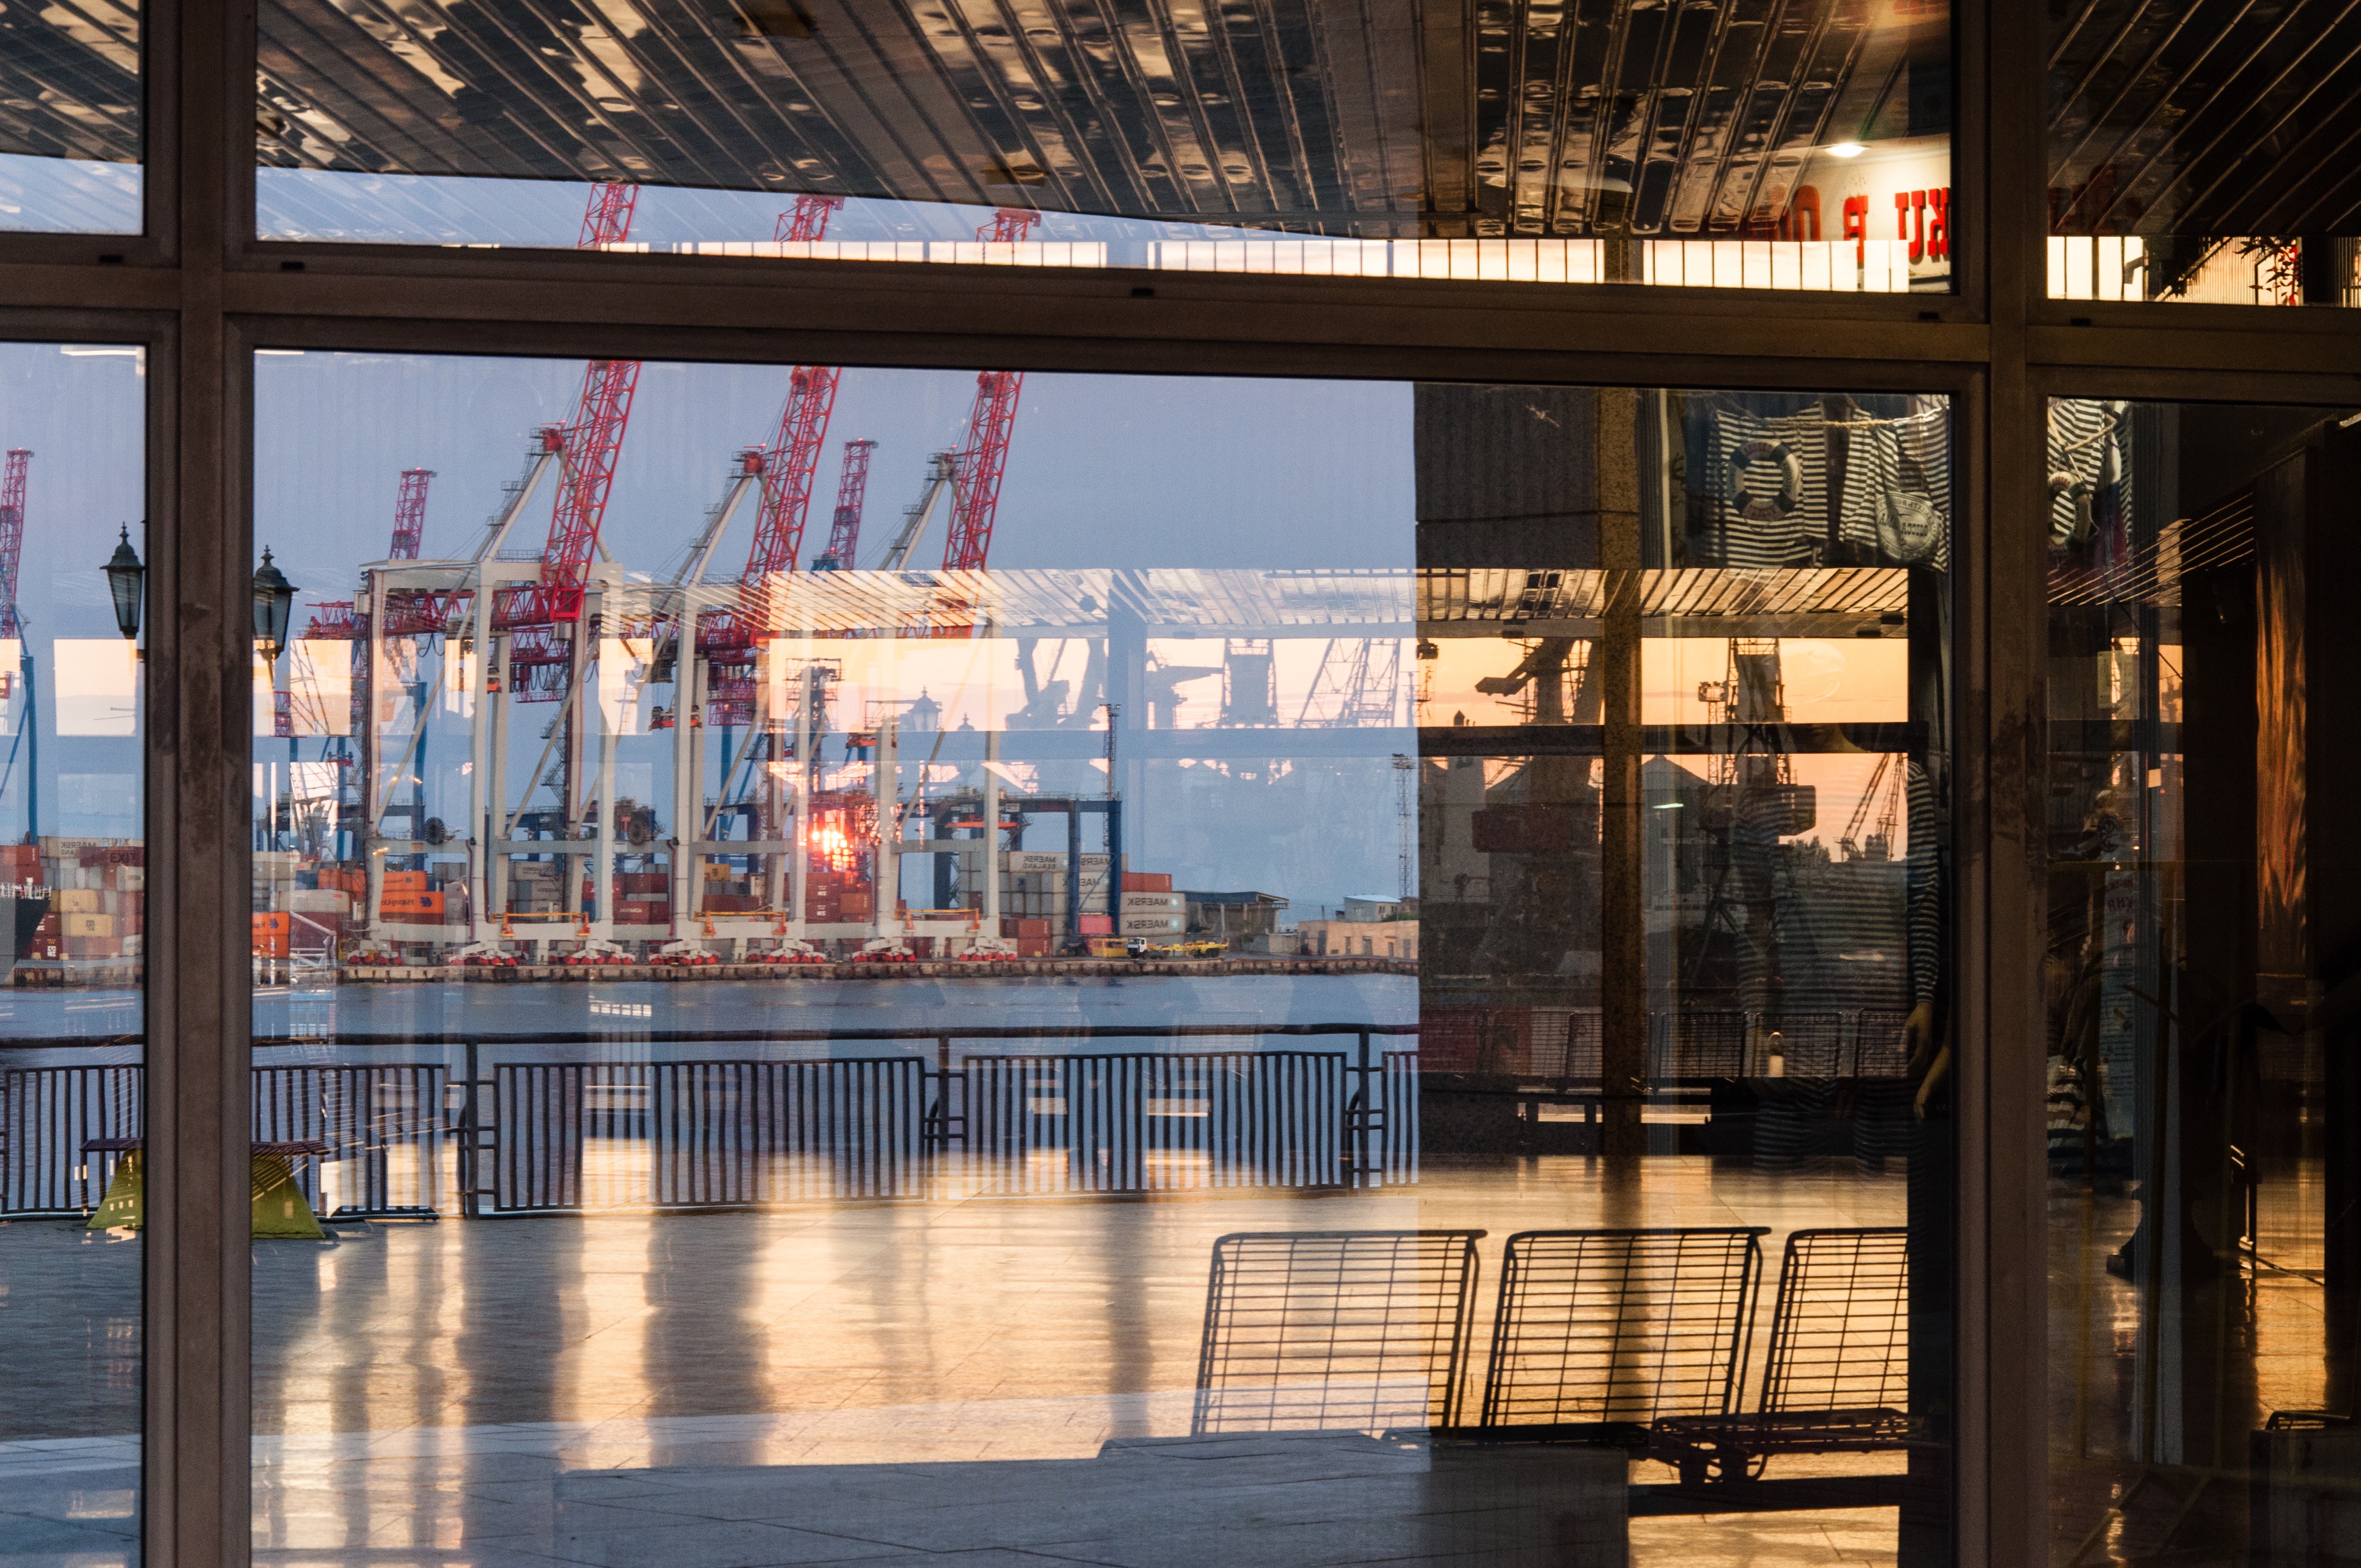
architecture, wood, downtown, evening, reflection, vehicle, urban area